Bohemian Embassy

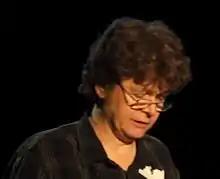
Middle-aged man with brown hair, wearing eyeglasses and a dark shirt, while reading a book

Poetry nights, again initially programmed by John Robert Colombo, provided a venue for younger writers, such as Pier Giorgio Di Cicco, who was later named Toronto's Poet Laureate, and Robert Priest. Another distinctive poetic voice was Hans Jewinski, a Toronto police officer who published his first collection in 1975, with an accompanying reading at the Embassy.